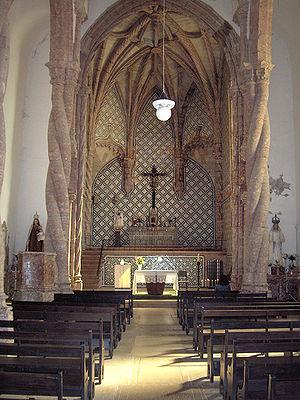
L’Église de Jésus est un édifice religieux anciennement attaché à un monastère de clarisses, sis à Setúbal au Portugal. Datant de la fin du XVᵉ siècle, l’église est un des premiers édifices de style manuélin érigé par l’architecte français Boytac au Portugal. L'église est aujourd'hui paroissiale et le cloître y attenant abrite le Musée du monastère.